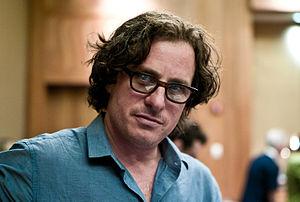
Davis Guggenheim est un réalisateur et producteur américain. Il a remporté l'Oscar du meilleur film documentaire en 2007 pour Une vérité qui dérange.